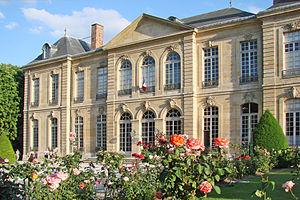
Le musée Rodin est un musée assurant depuis 1919 la conservation et la diffusion de l’œuvre d’Auguste Rodin. À travers ses deux sites, l'hôtel Biron de la rue de Varenne dans le 7ᵉ arrondissement à Paris et la villa des Brillants à Meudon, l’établissement conserve une collection composée de près de 6 800 sculptures, 8 000 dessins, 10 000 photographies anciennes et 8 000 autres objets d’art. Avec 700 000 visiteurs par an, le musée Rodin compte parmi les musées français les plus importants.